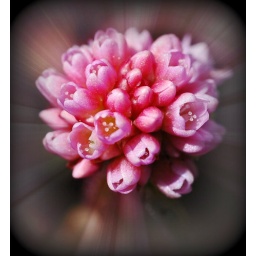
This was a tiny pink flower in the garden that sparkled in the sun